Wings of Power

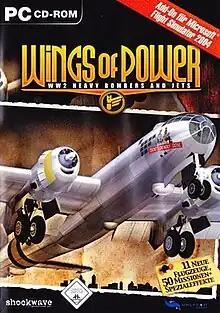
Cover art for the first game

Wings of Power is a set of two flight simulation video games released as add-ons to "". They add vintage historical military aircraft to the game. Wings of Power: WWII Heavy Bombers and Jets was released on September 13, 2004, and adds 50 missions with some historical missions from real military pilot logs from World War II. Wings of Power II: WWII Fighters was released on July 11, 2006, and adds five aircraft: Bf 109, P-51 Mustang, Spitfire, P-47 Thunderbolt, and A6M "Zero".